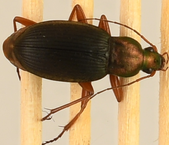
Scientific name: Chlaenius aestivus
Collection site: Smithsonian Environmental Research Center NEON (SERC), plot SERC_006